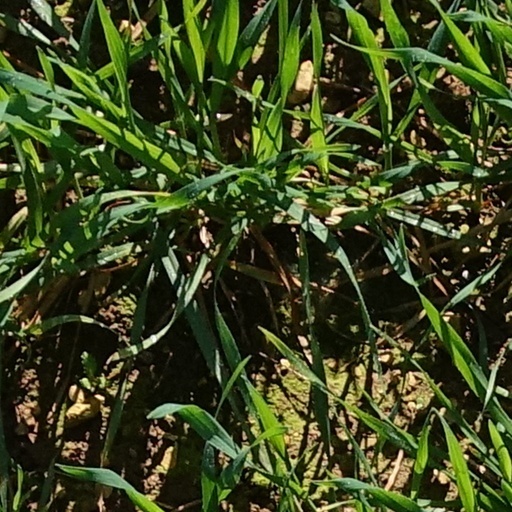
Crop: wheat